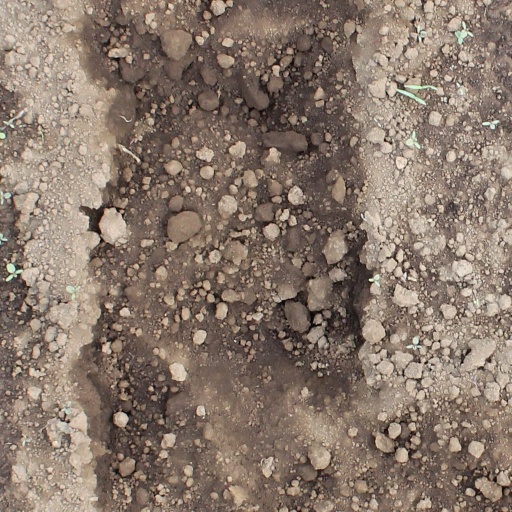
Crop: soybean